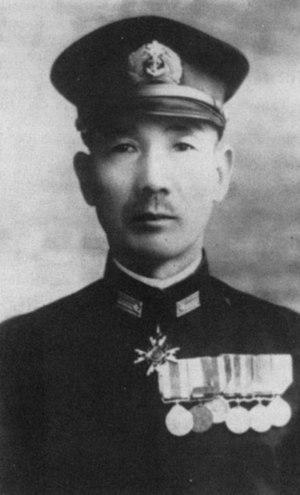
Monzo Akiyama, né à Kan'onji le 30 décembre 1891 et mort au combat à Kwajalein le 25 janvier 1944, est un amiral de la marine impériale japonaise qui a servi pendant la Seconde Guerre mondiale.